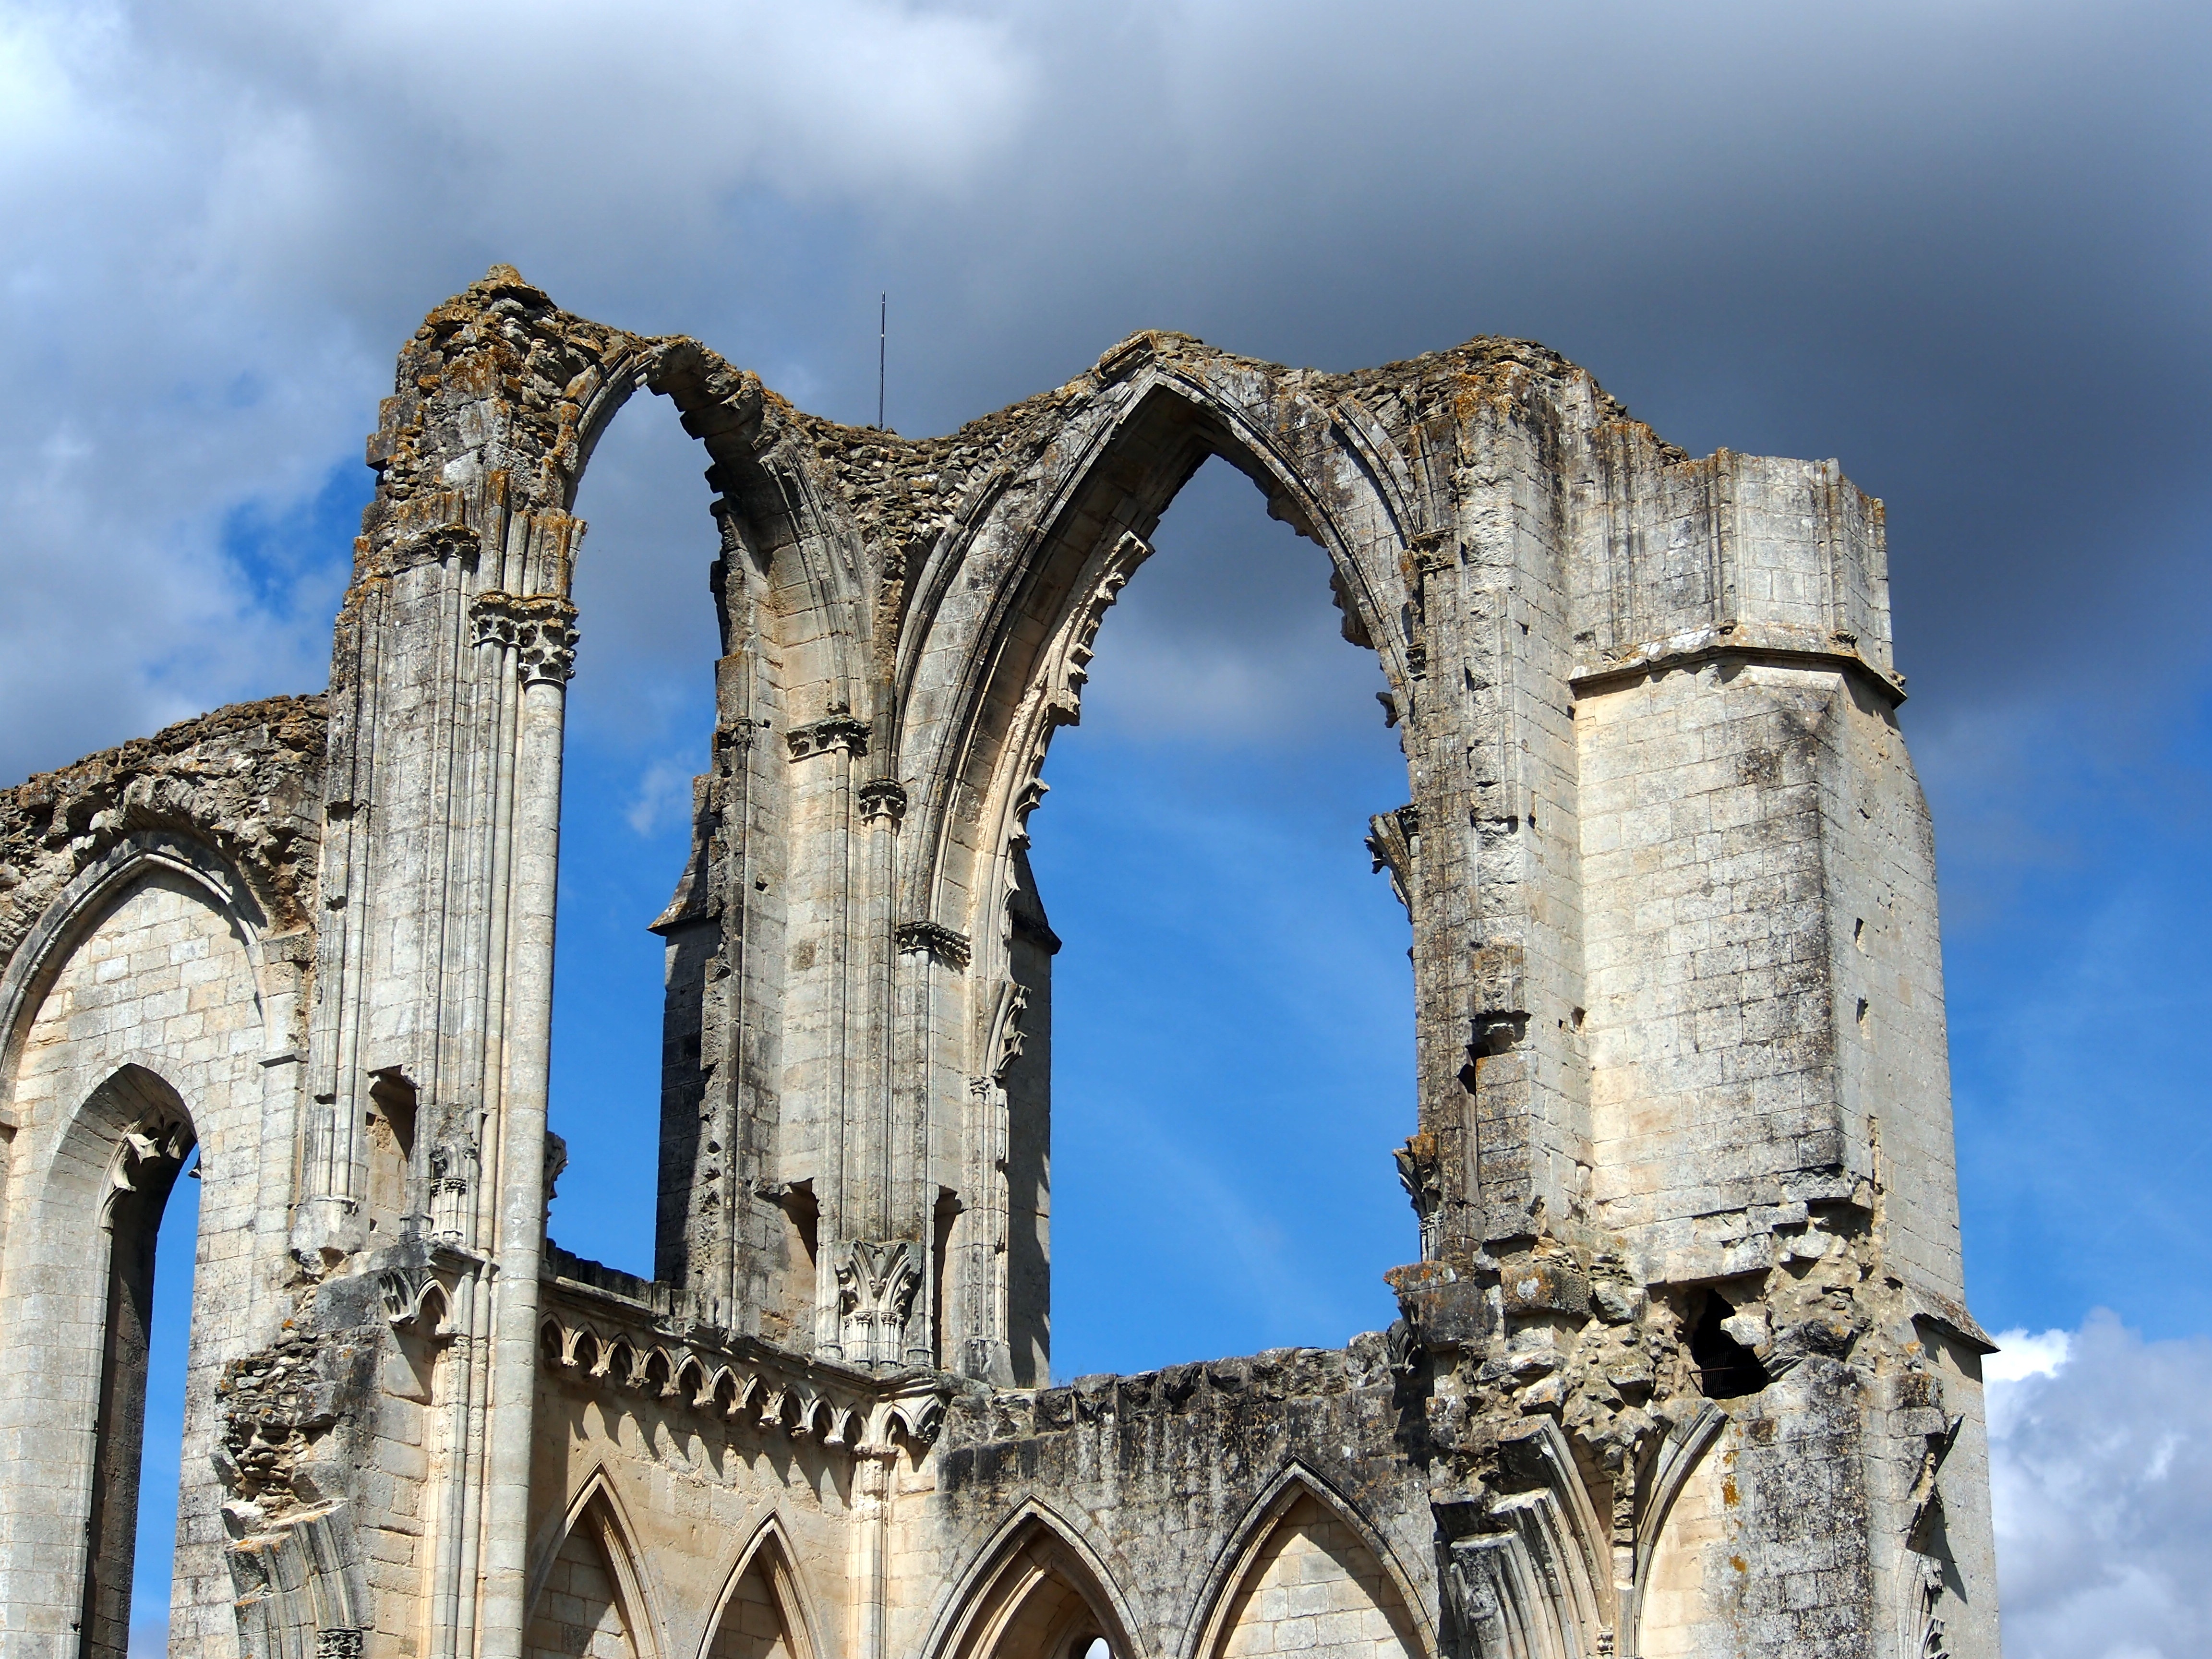
architecture, structure, building, france, arch, landmark, facade, blue, cathedral, ruin, place of worship, religious, ruins, arches, monastery, abbey, remains, ancient history, maillezais cathedral, st peter maillezais, ancient roman architecture